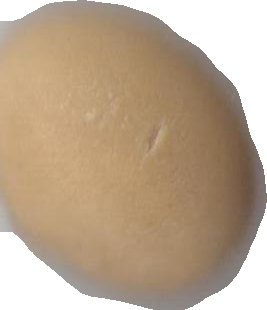
Variety: Dega